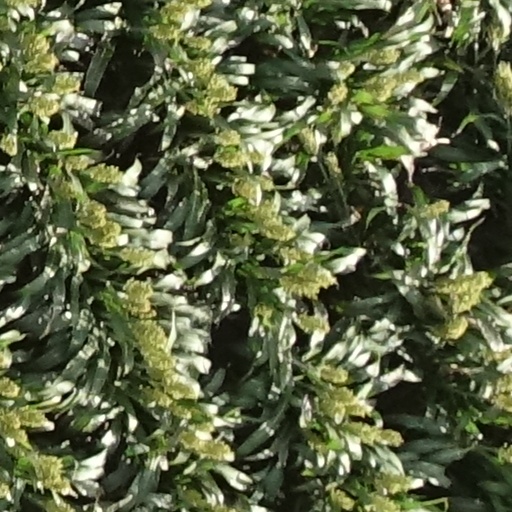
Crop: sorghum